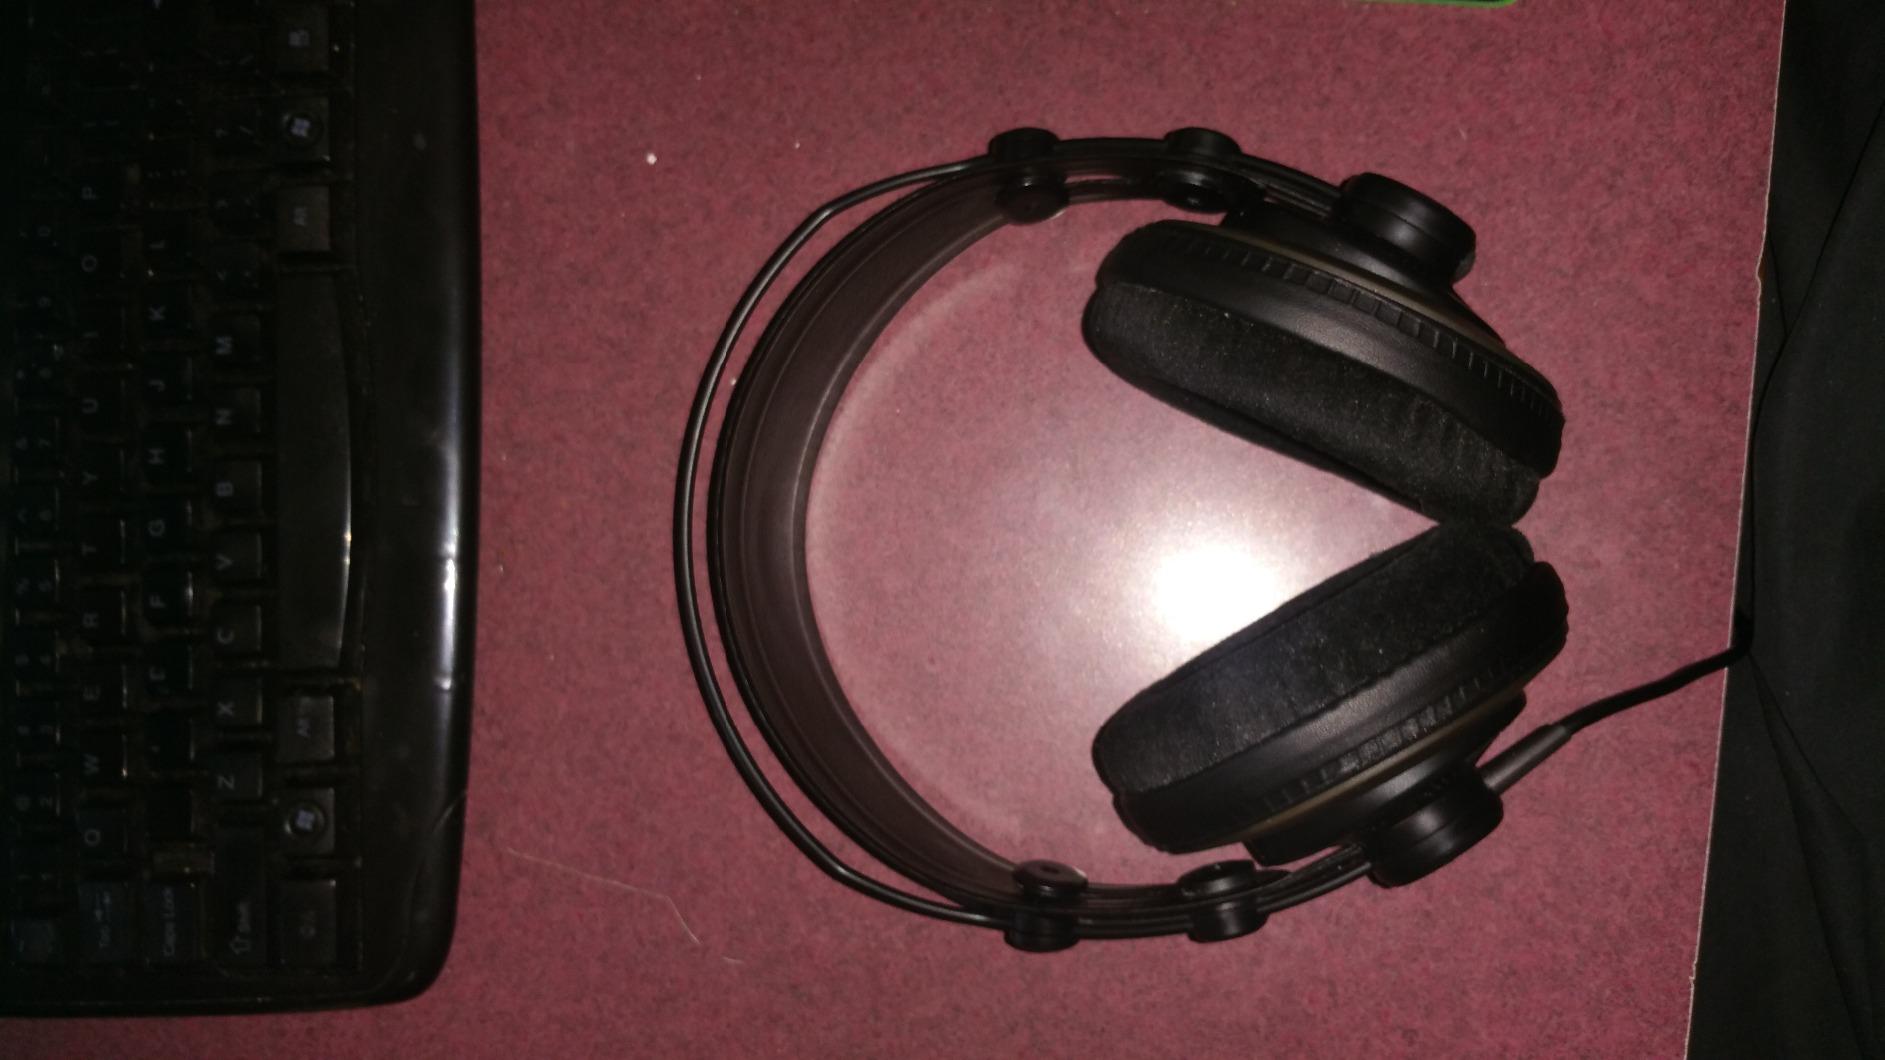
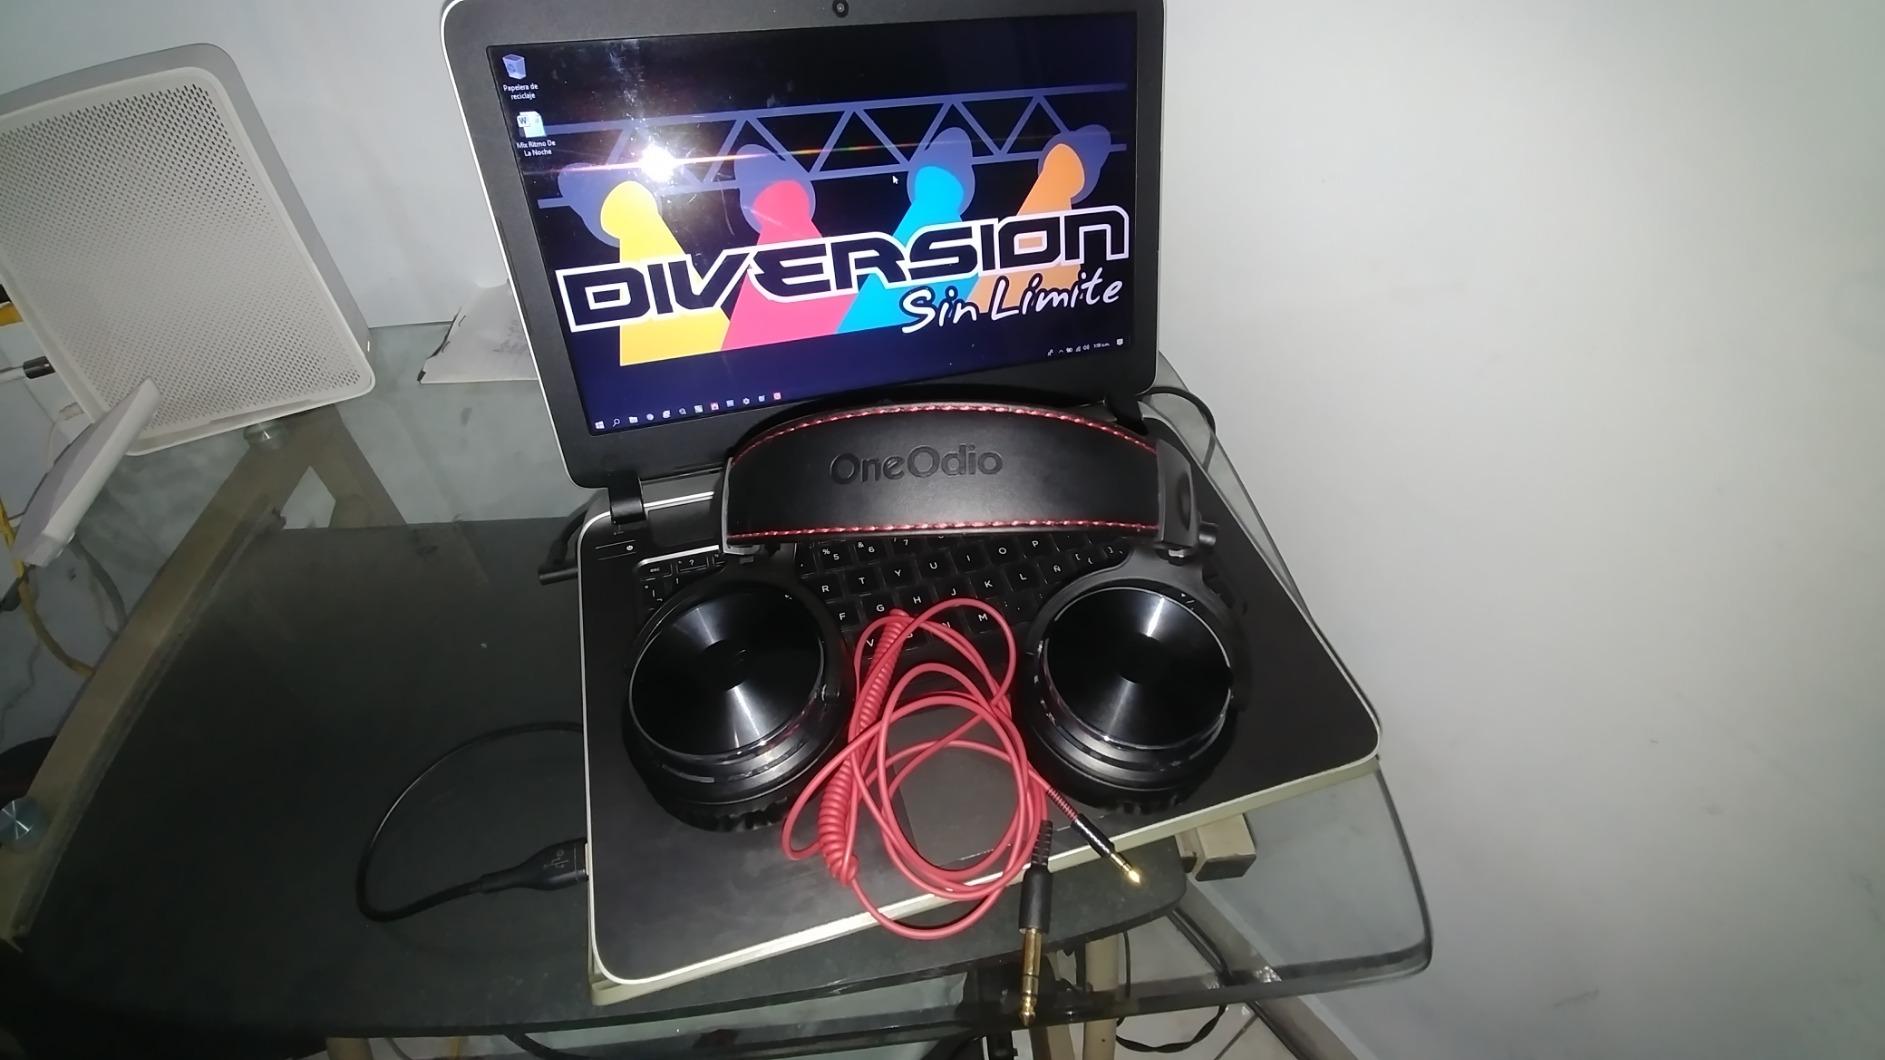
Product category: headphones
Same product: no